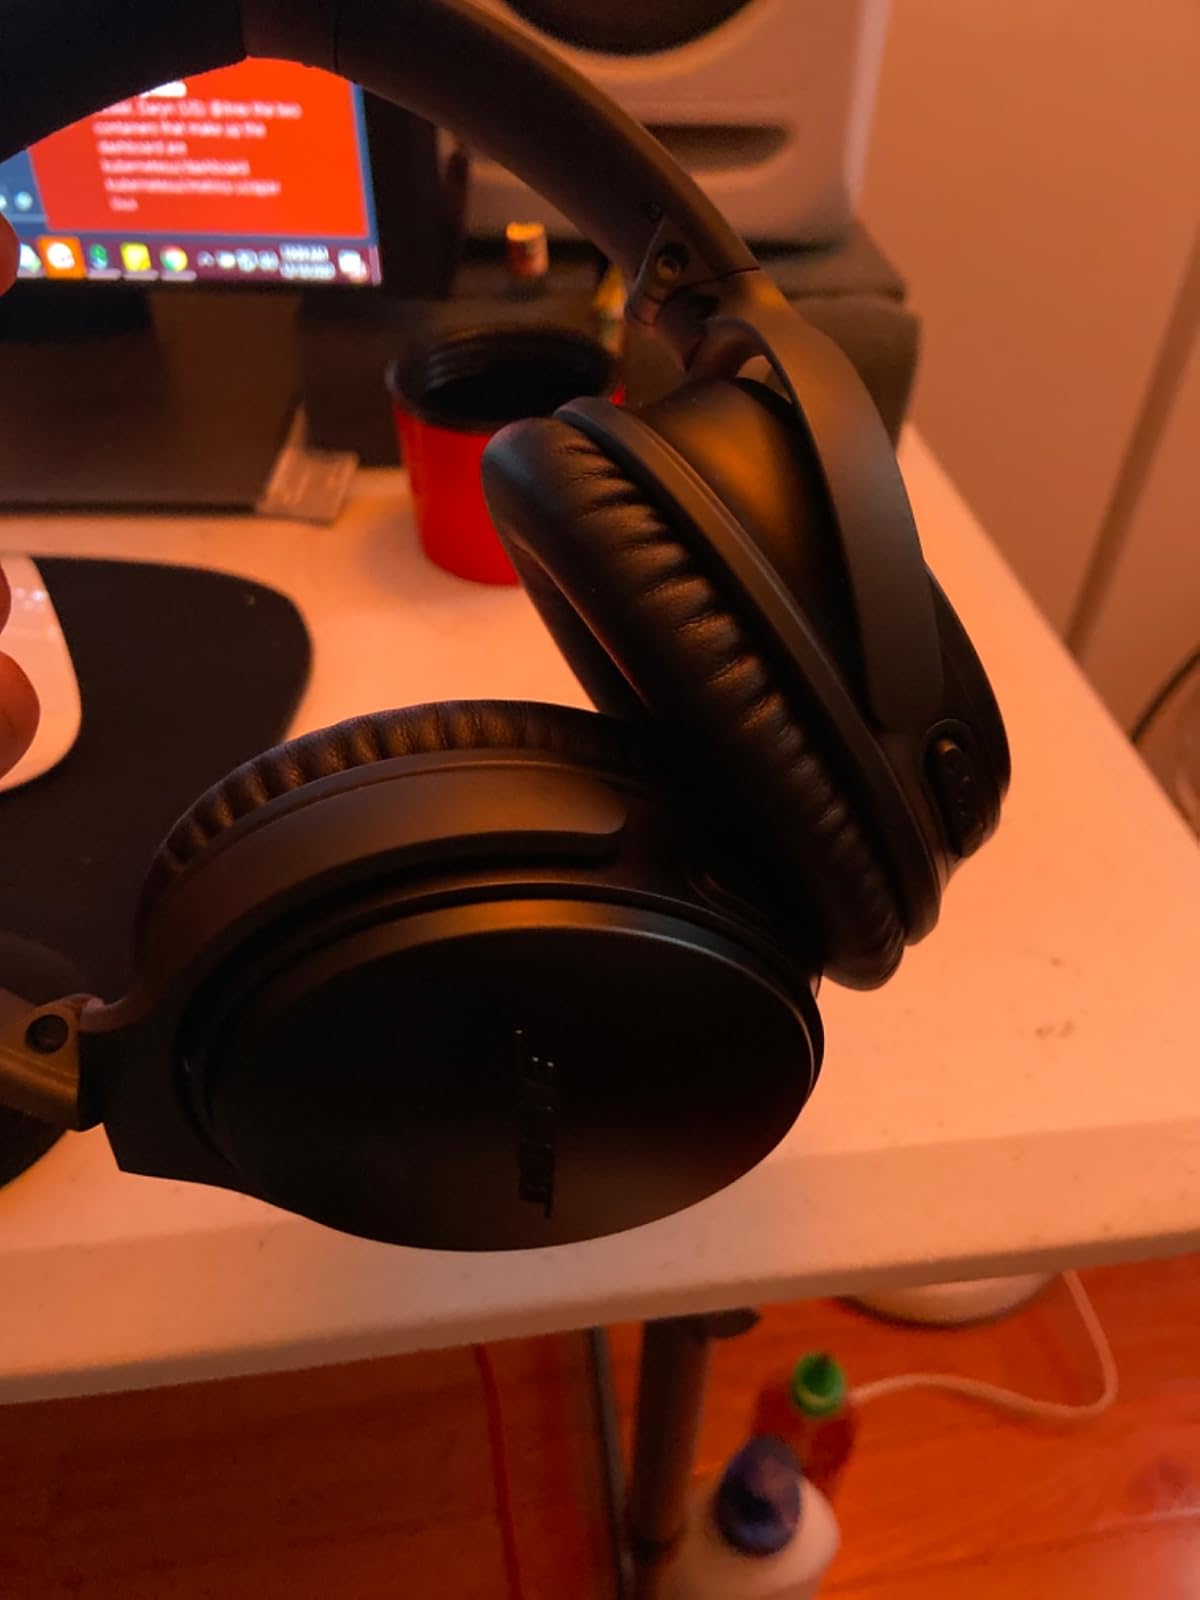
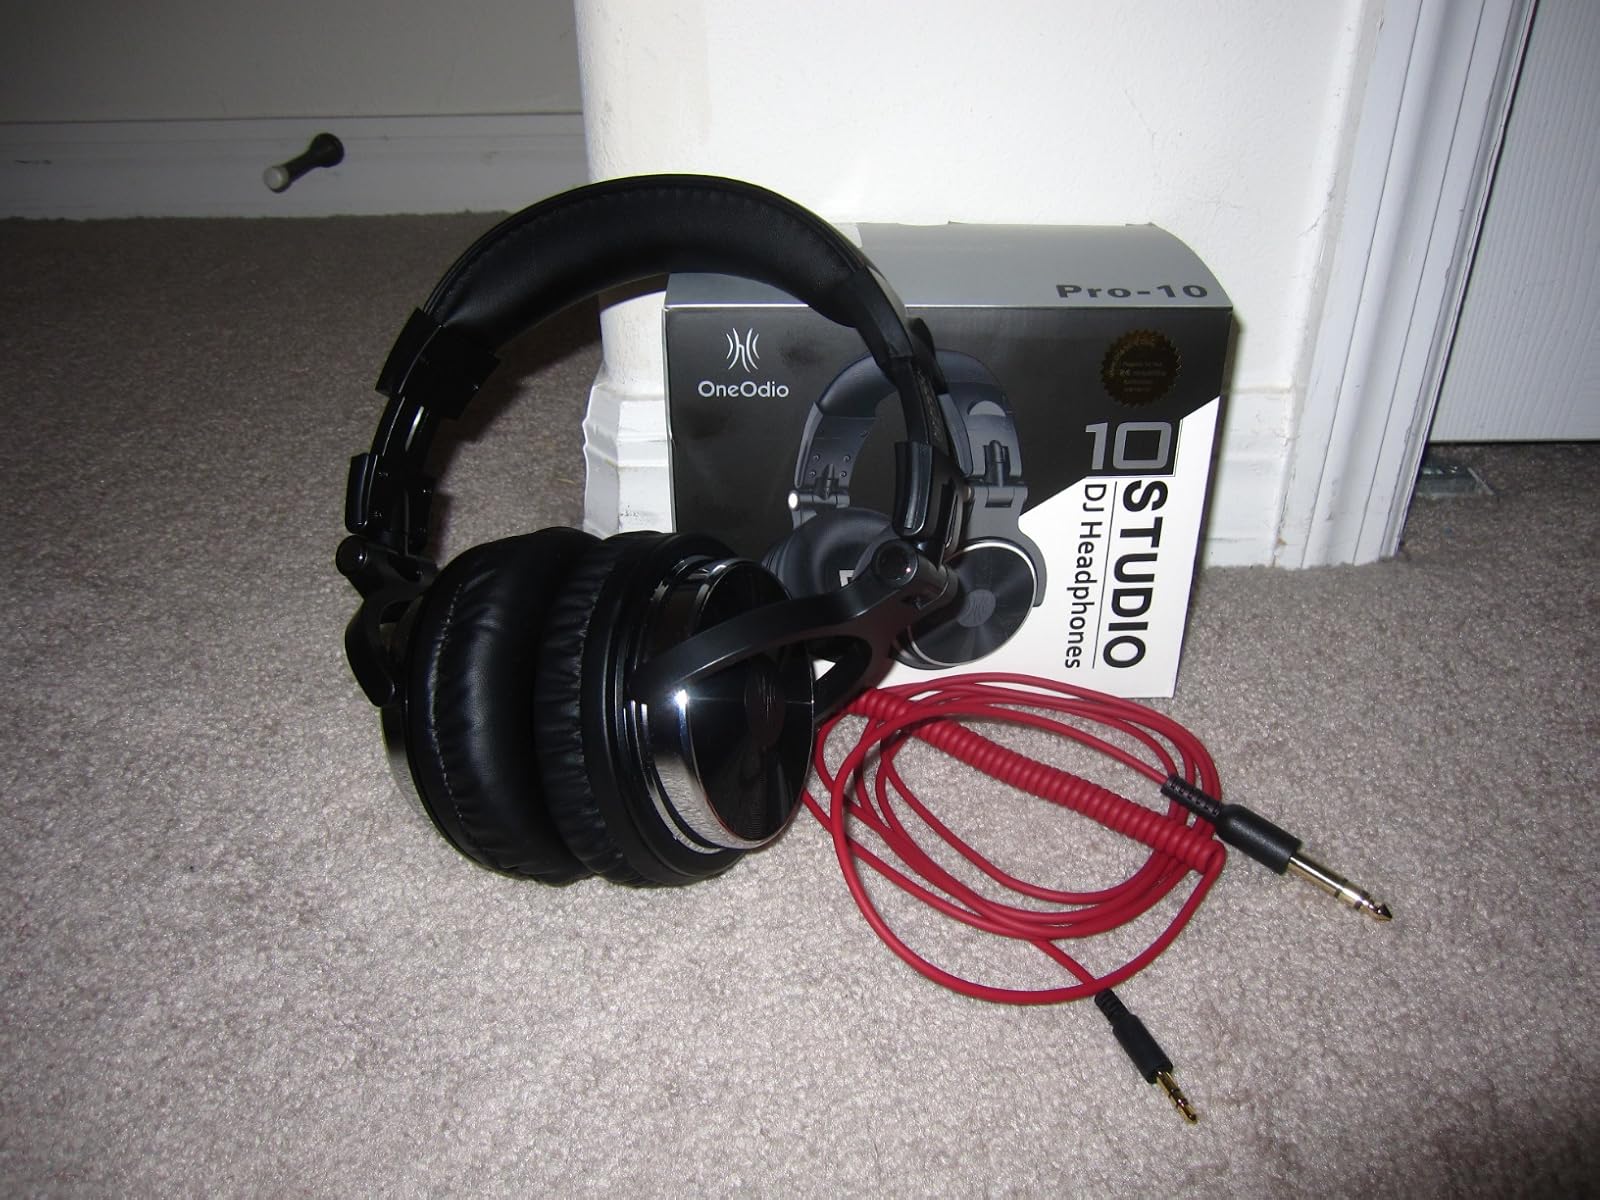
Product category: headphones
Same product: no